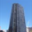
Label: skyscraper